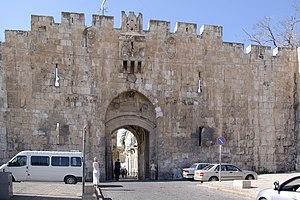
La porte des Lions est l'unique porte qui soit ouverte sur la façade Est de la muraille de la Vieille Ville de Jérusalem, face au mont des Oliviers.